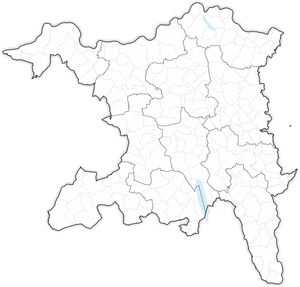
Le canton d'Argovie est un canton de Suisse, dont le chef-lieu est Aarau.